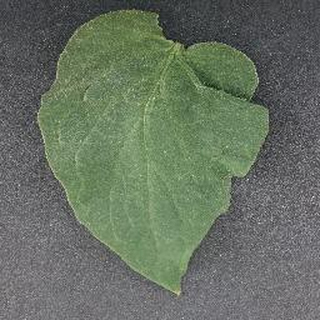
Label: healthy_tomato